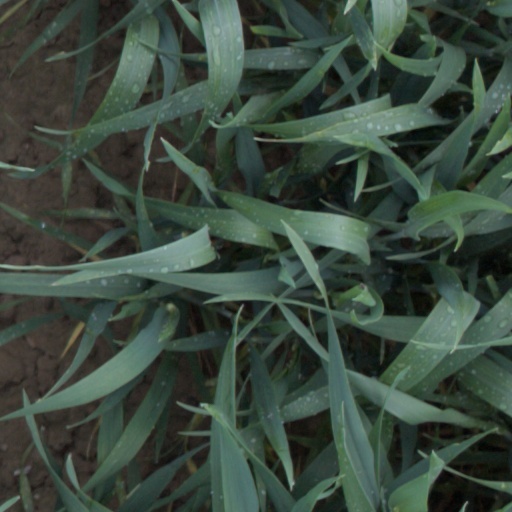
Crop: wheat